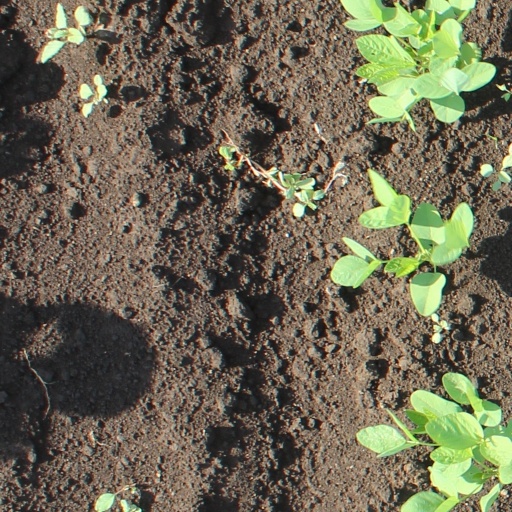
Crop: soybean